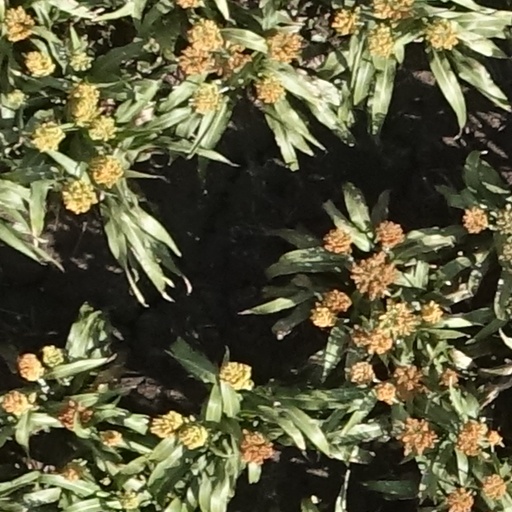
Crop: sorghum